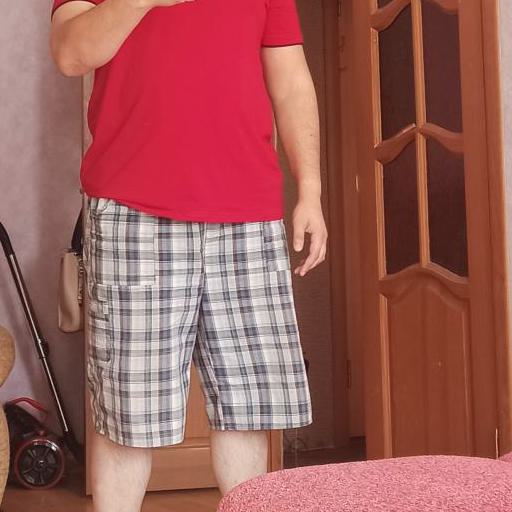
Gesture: no_gesture